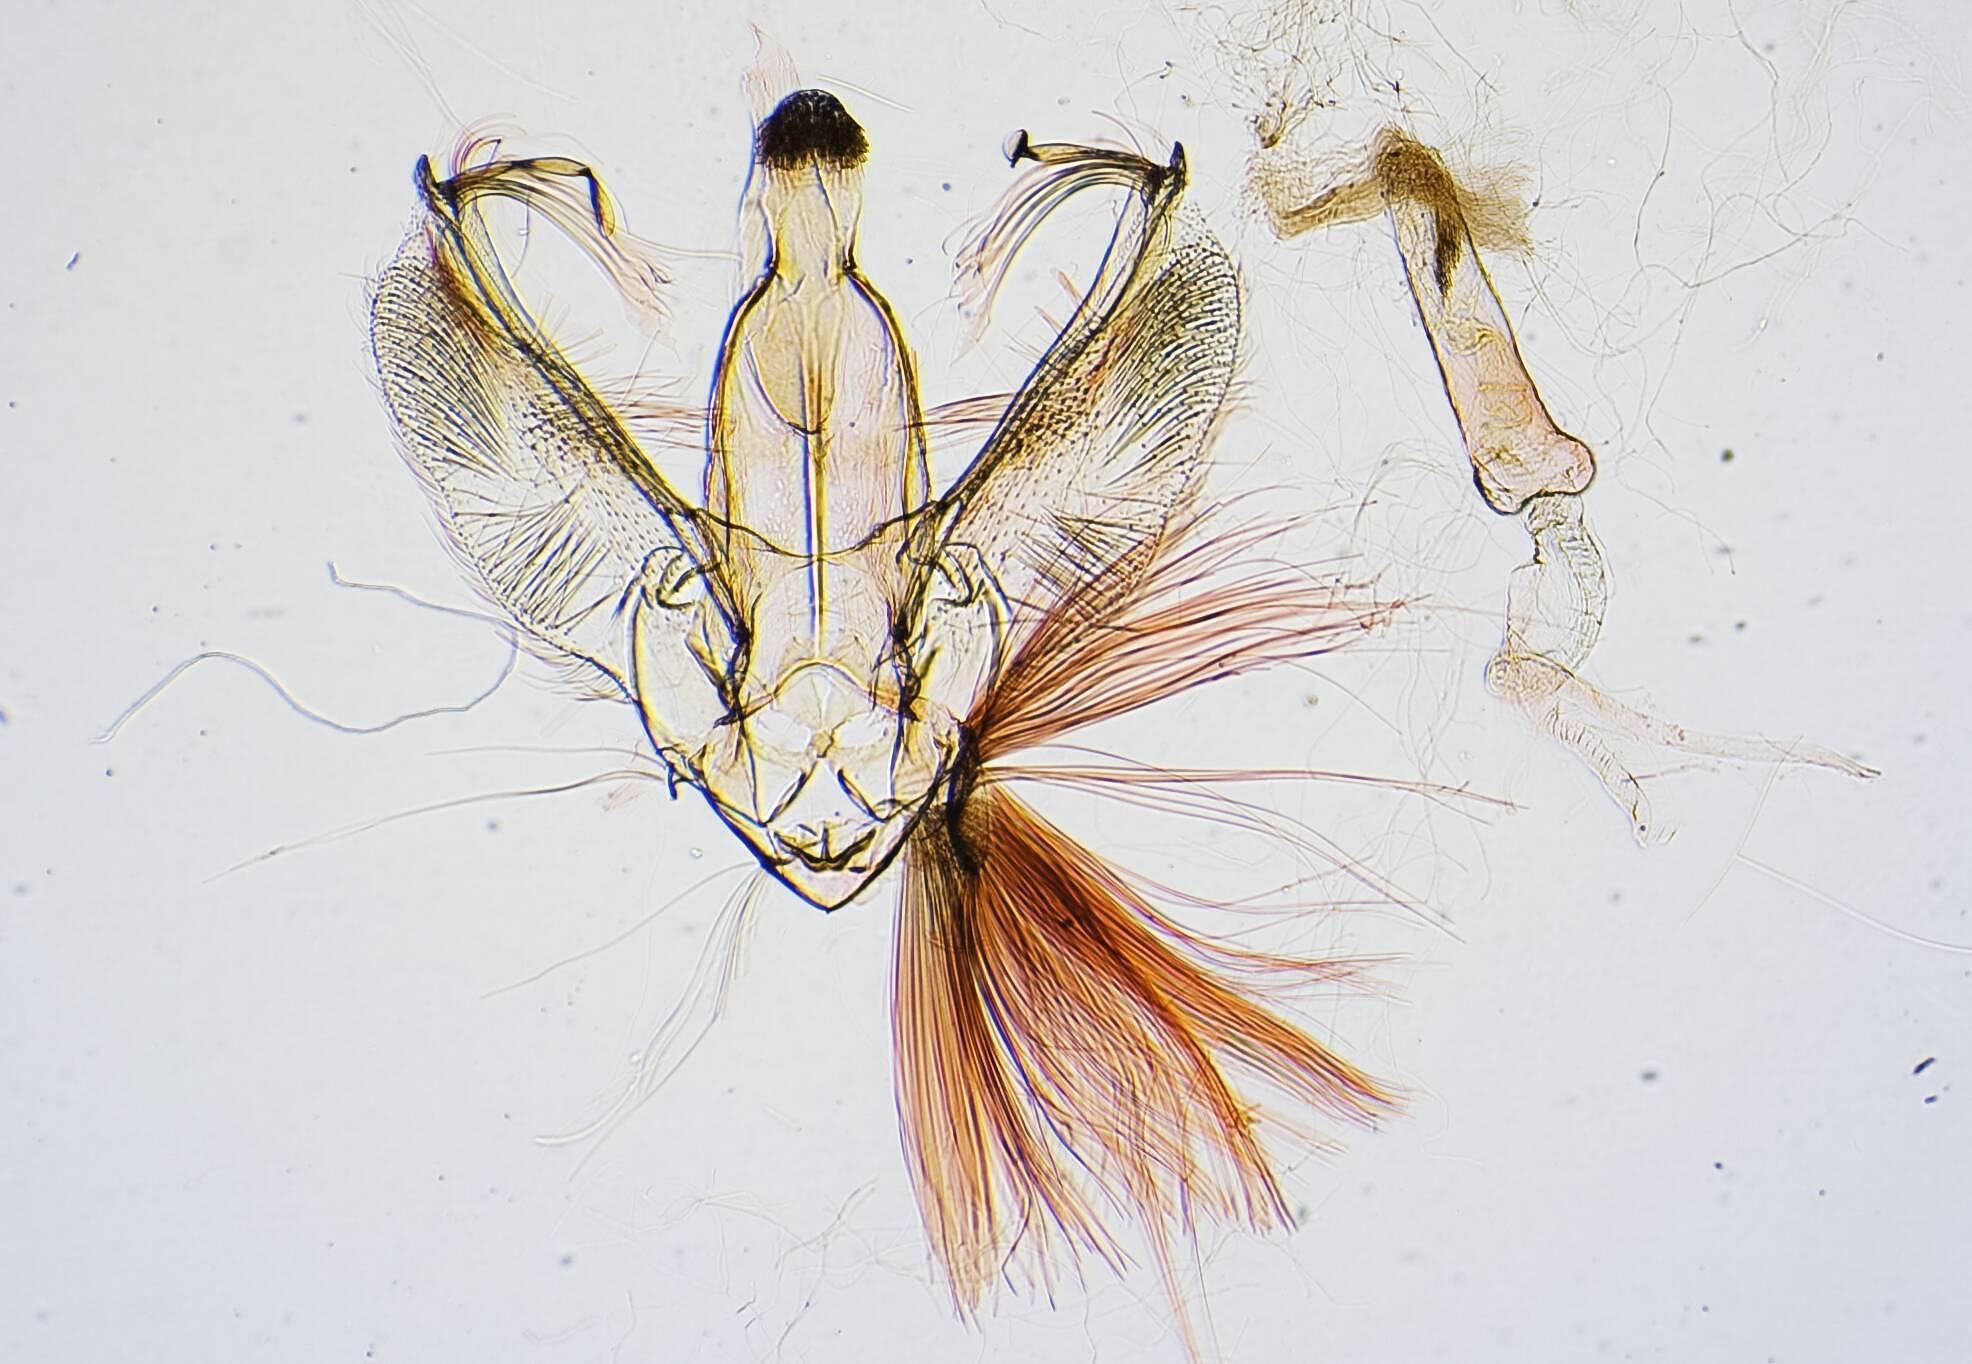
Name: Lamprosema victoriae
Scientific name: Lamprosema victoriae Dyar, 1923
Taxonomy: Animalia, Arthropoda, Insecta, Lepidoptera, Crambidae, Spilomelinae
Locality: Victoria, Texas, United States
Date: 15 Jul 1912